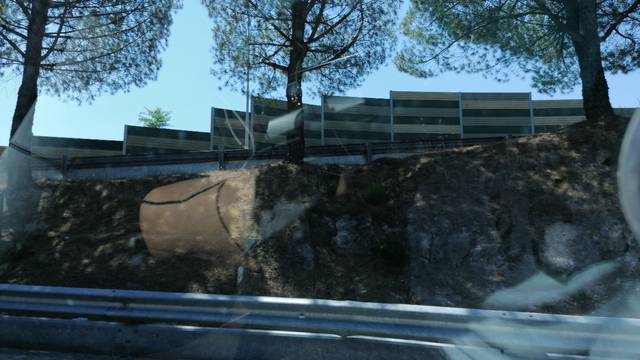
Region: Portugal
Coordinates: 41.258, -8.096